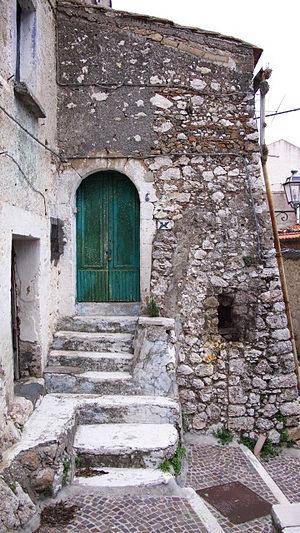
Image du village médiéval de Preston Português: Imagem da vila medieval de Preston